Made to Stick

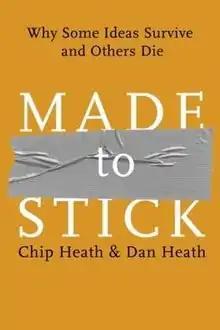
Hardcover edition

Made to Stick: Why Some Ideas Survive and Others Die is a book by brothers Chip and Dan Heath published by Random House on January 2, 2007. The book expands upon the idea of "stickiness" popularized by Malcolm Gladwell in "The Tipping Point", seeking to explain what makes an idea or concept memorable or interesting. The Heaths employed a style similar to Gladwell's by including a number of stories and case studies followed by general principles.